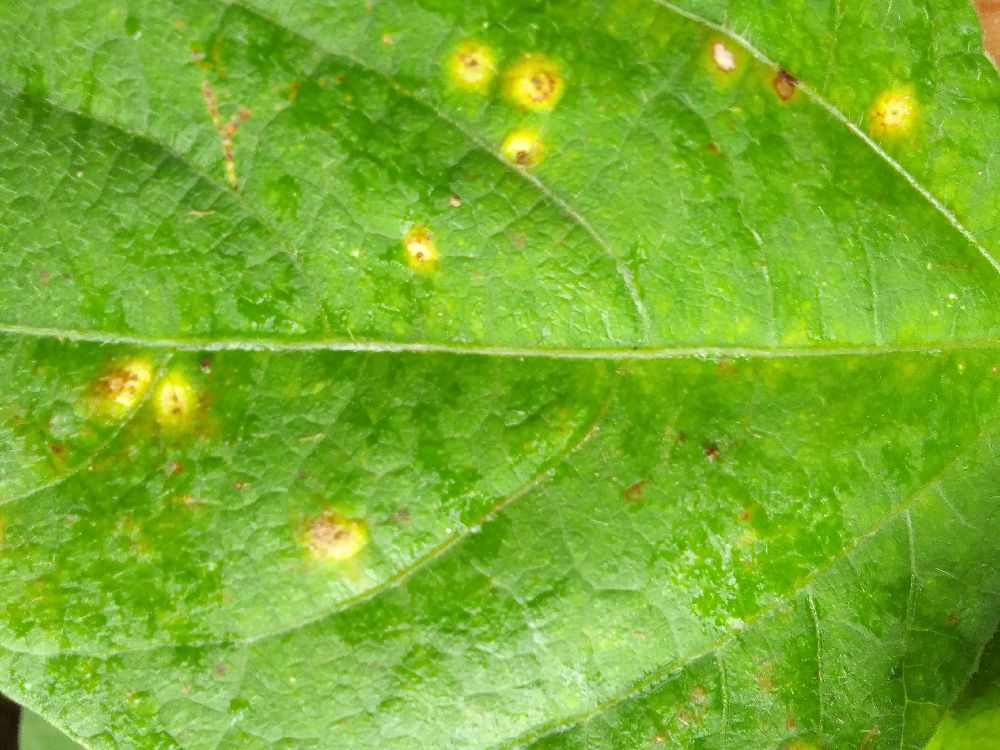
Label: rust